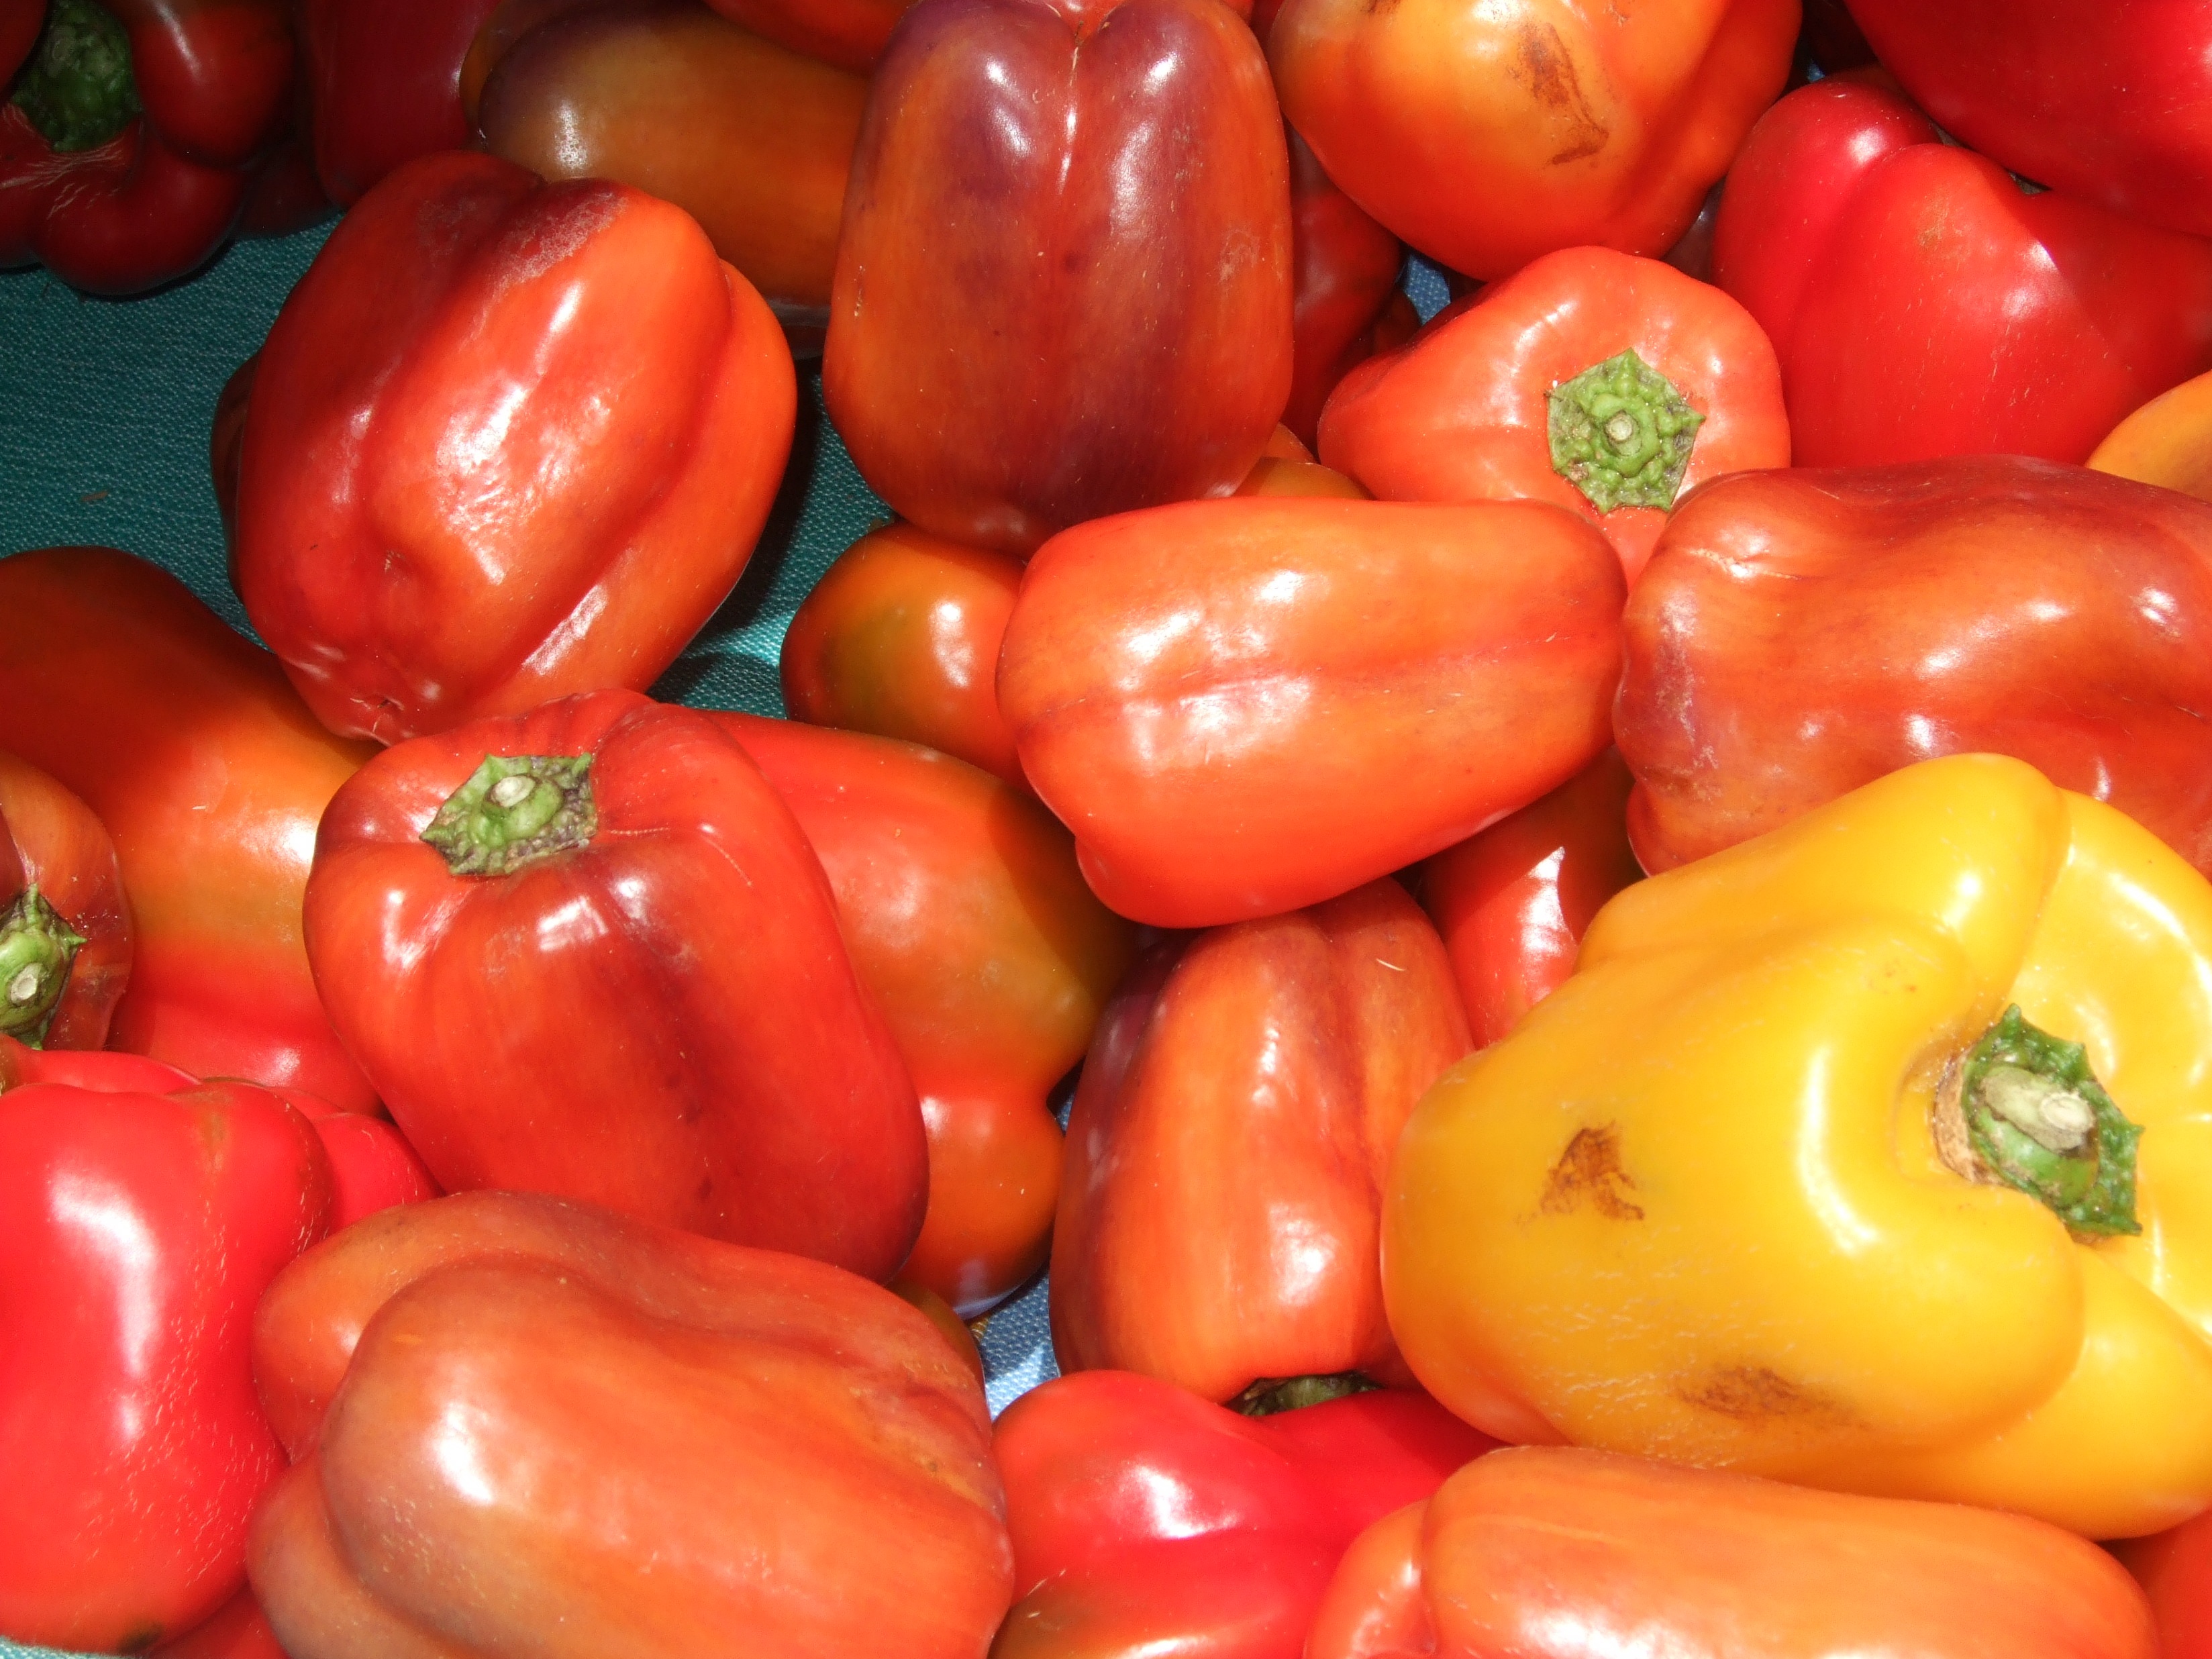
plant, fruit, ripe, food, pepper, red, produce, vegetable, color, fresh, healthy, delicious, peppers, bell pepper, vegetarian, paprika, organic, flowering plant, chili pepper, yellow pepper, cayenne pepper, land plant, malagueta pepper, peperoncini, bell peppers and chili peppers, pimiento, tabasco pepper, italian sweet pepper, red bell pepper, habanero chili, syzygium samarangense